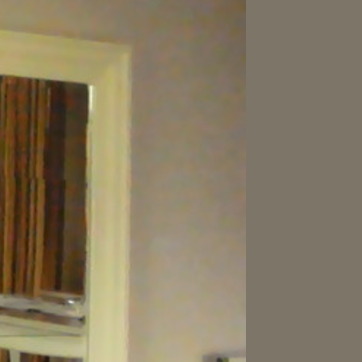
Material: painted